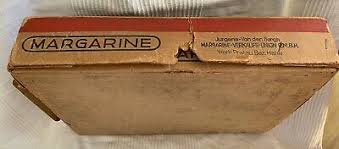
Waste category: cardboard